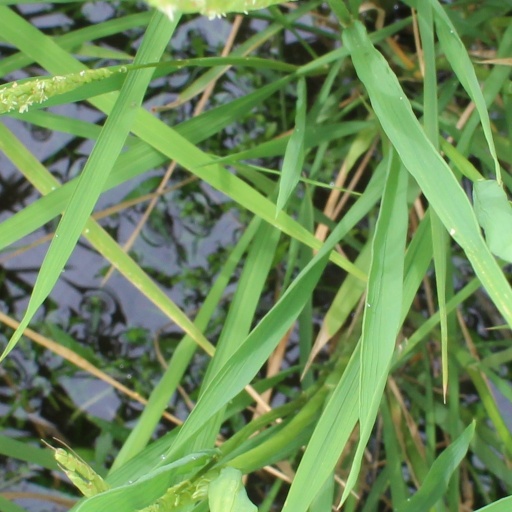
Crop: rice